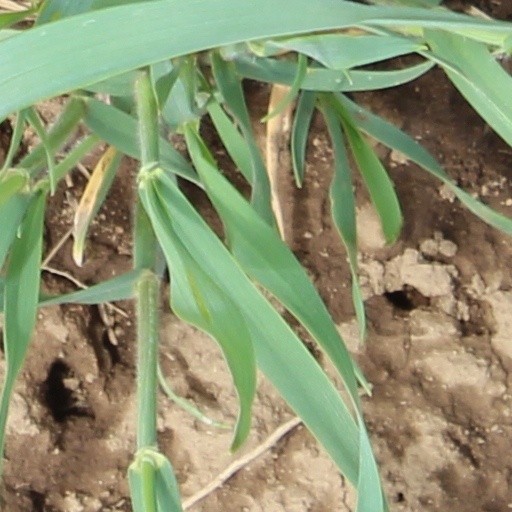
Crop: wheat